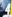
Number: 4